Gianina Ernst

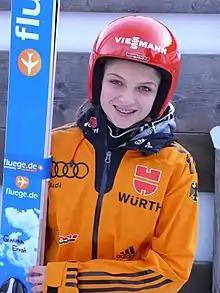
Ernst in December 2013

Gianina Krucker (née Ernst (born 31 December 1998) is a former German ski jumper. She was the youngest participant during the 2014 Winter Olympics.